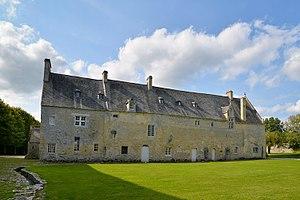
Longues-sur-Mer (Calvados)